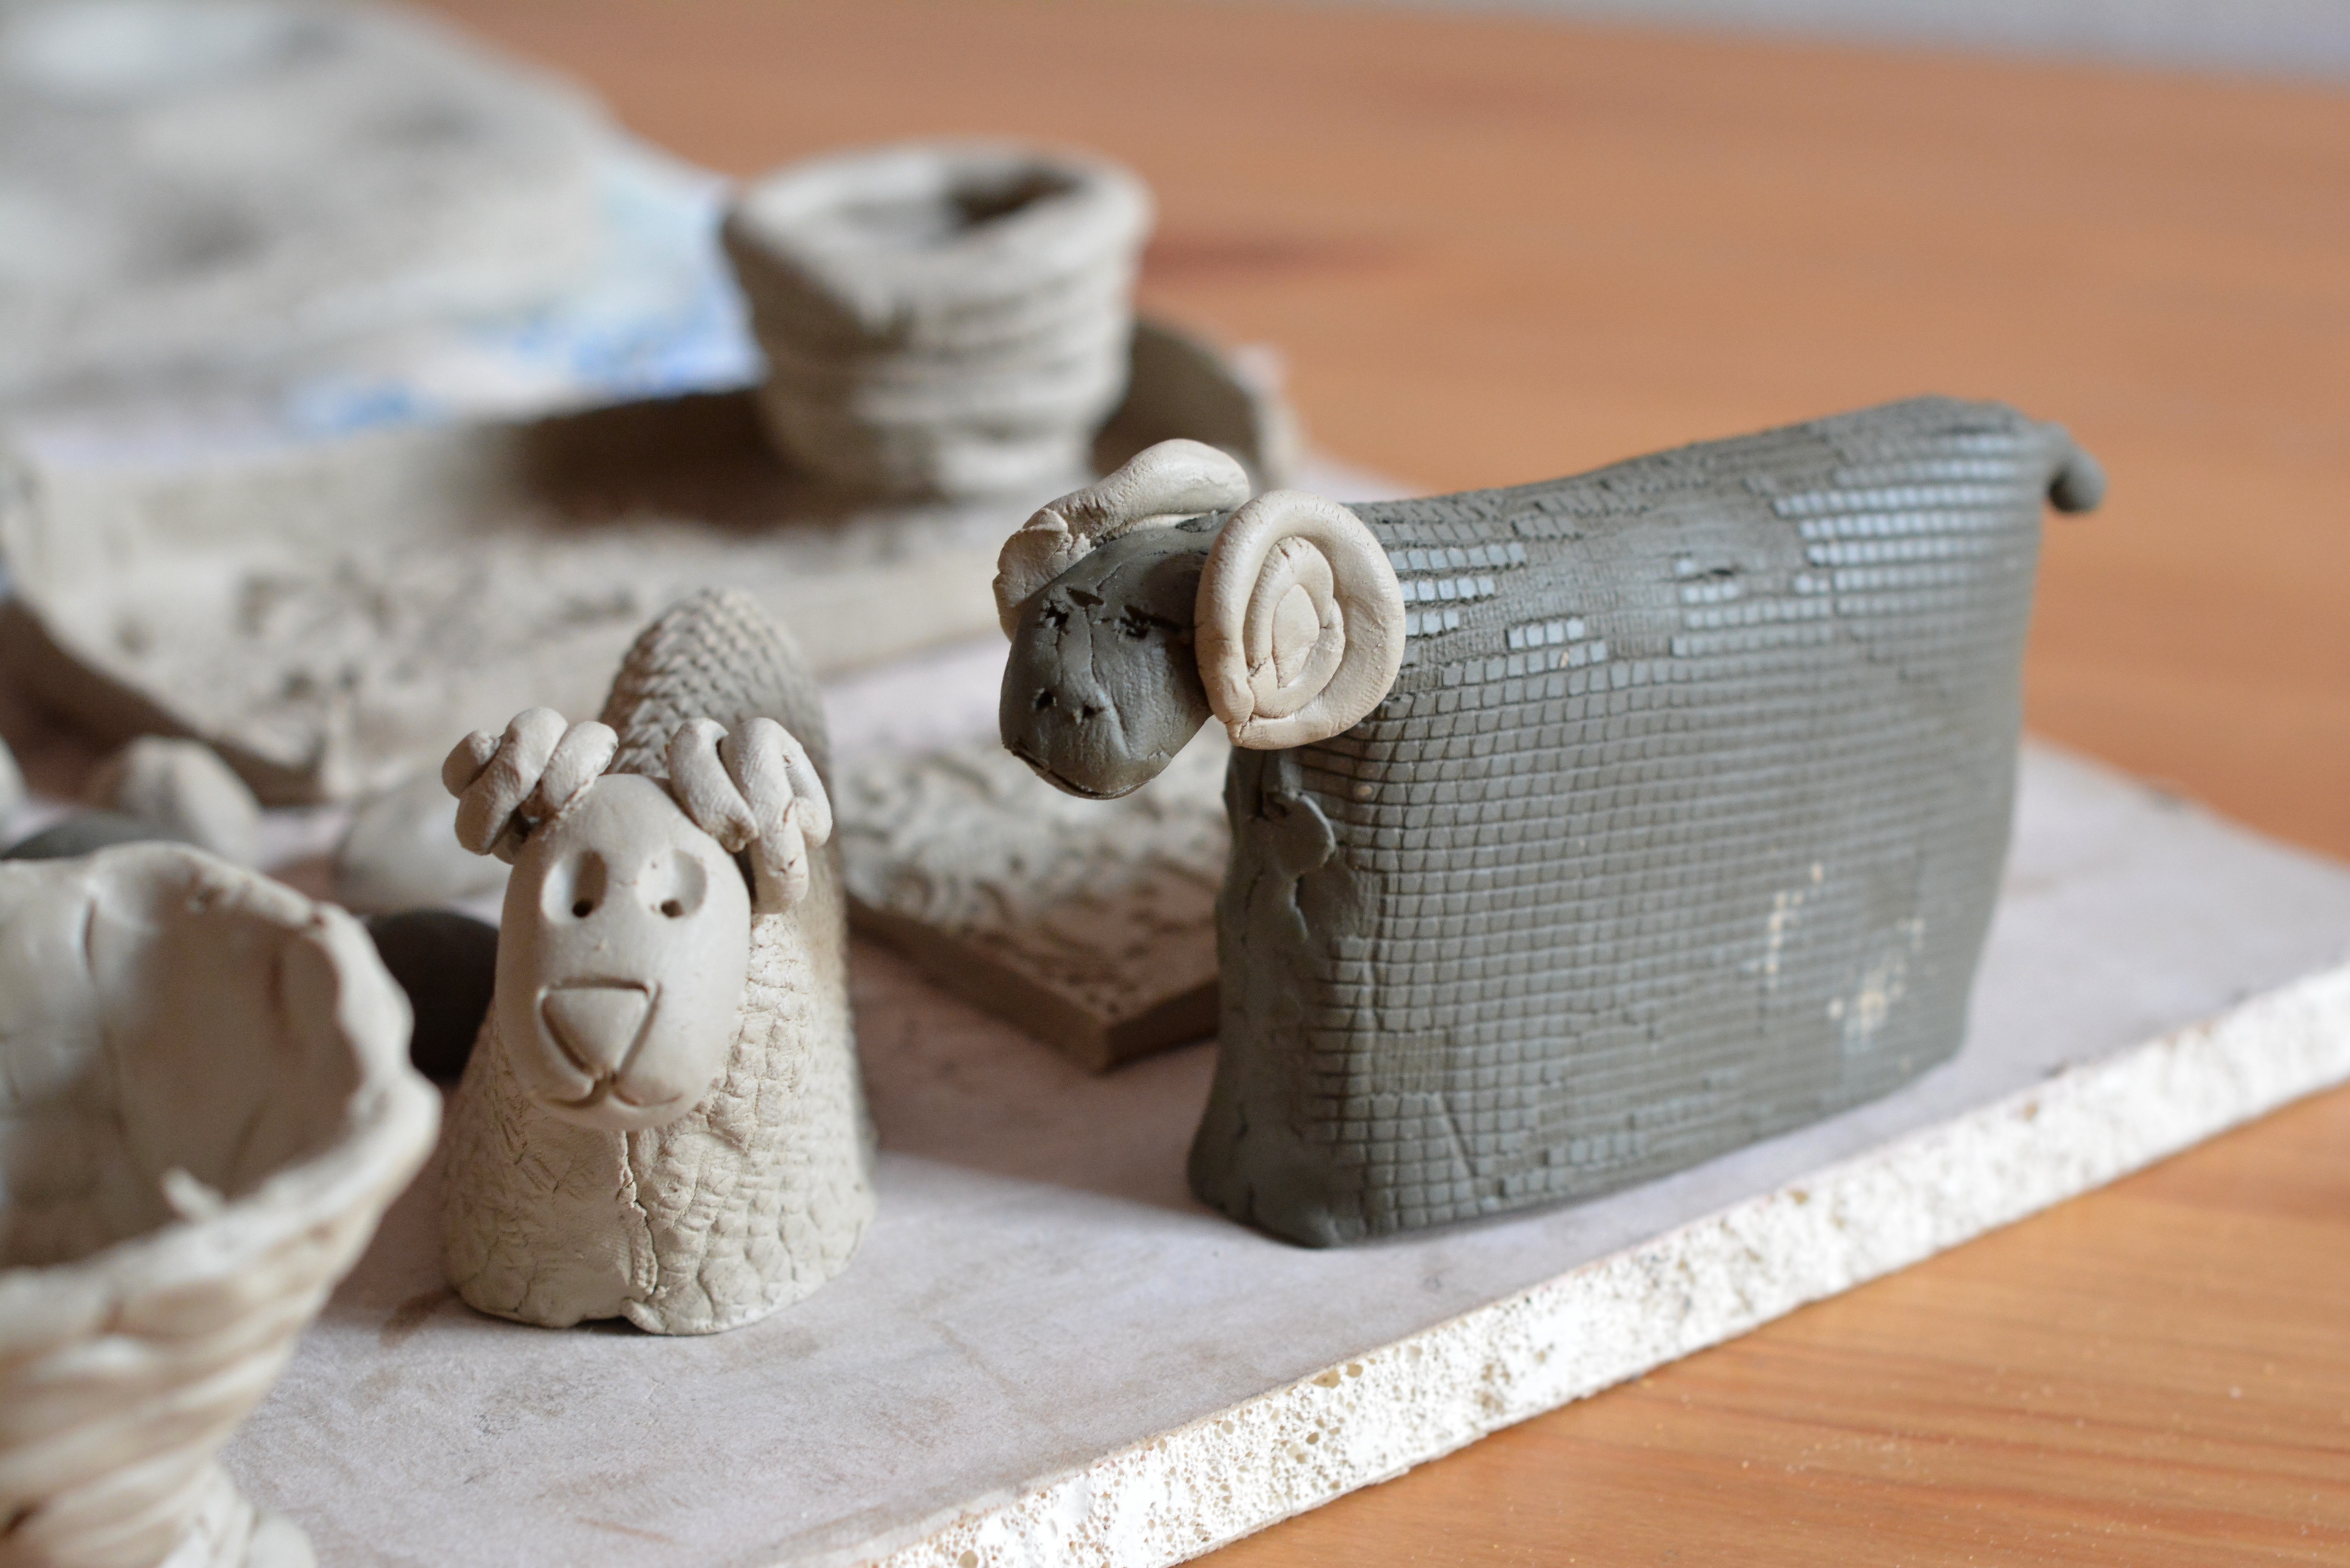
wood, ceramic, material, lamb, textile, art, easter, clay, ram, modeling, earthenware, molded